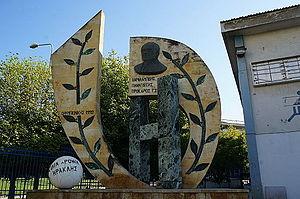
Monument à Salonique.